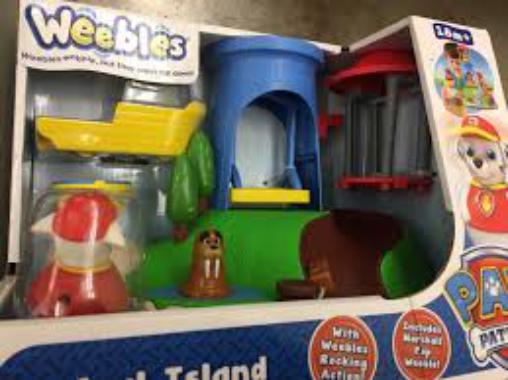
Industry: Leisure